Alberta Sheriffs Branch

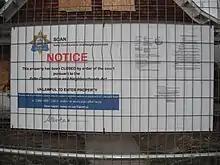
A dwelling shuttered by the SCAN Team

Originally started in 2006 as Sheriff Traffic Operations (STO) as a service of the Alberta Sheriffs. In 2010 the section partnered with the RCMP in an MOU (memorandum of understanding) to form the Provincial Integrated Traffic Unit (ITU) which operated together with STO until 2021. In 2018, the Commercial Vehicle Enforcement Branch of Alberta Transportation (CVE) became part of the Alberta Sheriffs Branch, merging with Sheriff Traffic Operations to become the Sheriff Highway Patrol after 2020. The Sheriff Highway Patrol is made up of 6 Districts covering the province of Alberta. The Sheriff Highway Patrol focuses on 3 main priorities: general traffic enforcement, commercial vehicle enforcement and impaired driving. Members of the Sheriff Highway Patrol conduct enforcement mainly through checkstops, vehicle inspection stations and patrols of Alberta highways.